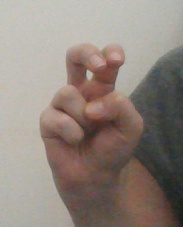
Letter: toot